Sigurd Ringström

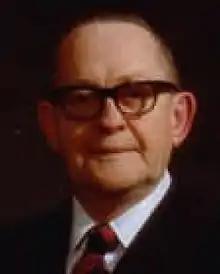
Sigurd Ringström

Sigurd (Sigge) Ringström (Trelleborg 1908 – 16 August 1992) was a philatelist who signed the Roll of Distinguished Philatelists in 1977 at Blackpool. In 1982, with H.E. Tester, he was awarded the Crawford Medal by the Royal Philatelic Society London for parts I and II of "The private ship letter stamps of the world".